Ravy Truchot

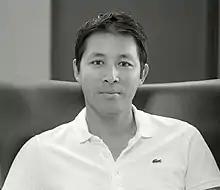
Portrait of Truchot

Ravy Truchot is a French entrepreneur and investor in technology, digital, lifestyle, and sports industries. He oversees operations in the US, Europe, and Africa. Truchot is most famous for having co-founded Gleeden, an extra-marital dating website for married and unfaithful people.